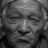
Emotion: neutral